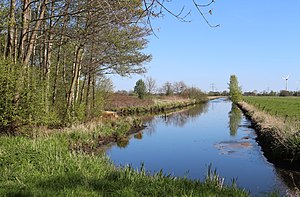
Altenmoor
Fra Altenmoor
Altenmoor er en by og kommune i det nordlige Tyskland, beliggende i Amt Horst-Herzhorn i Kreis Steinburg. Kreis Steinburg ligger i den sydvestlige del af delstaten Slesvig-Holsten.